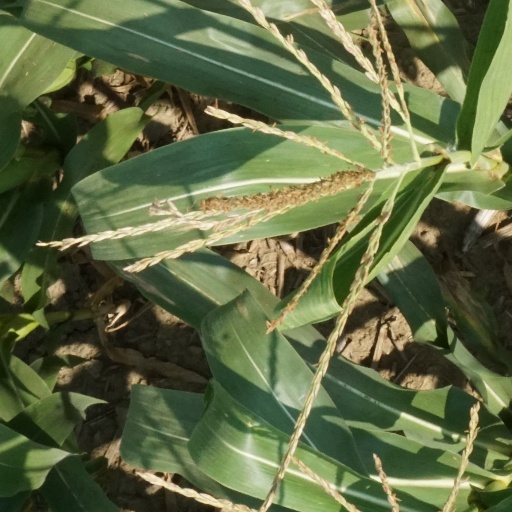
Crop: maize; corn